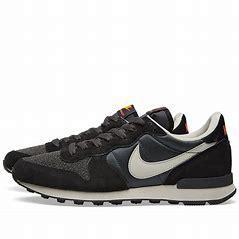
Brand: Nike
Model: Internationalist